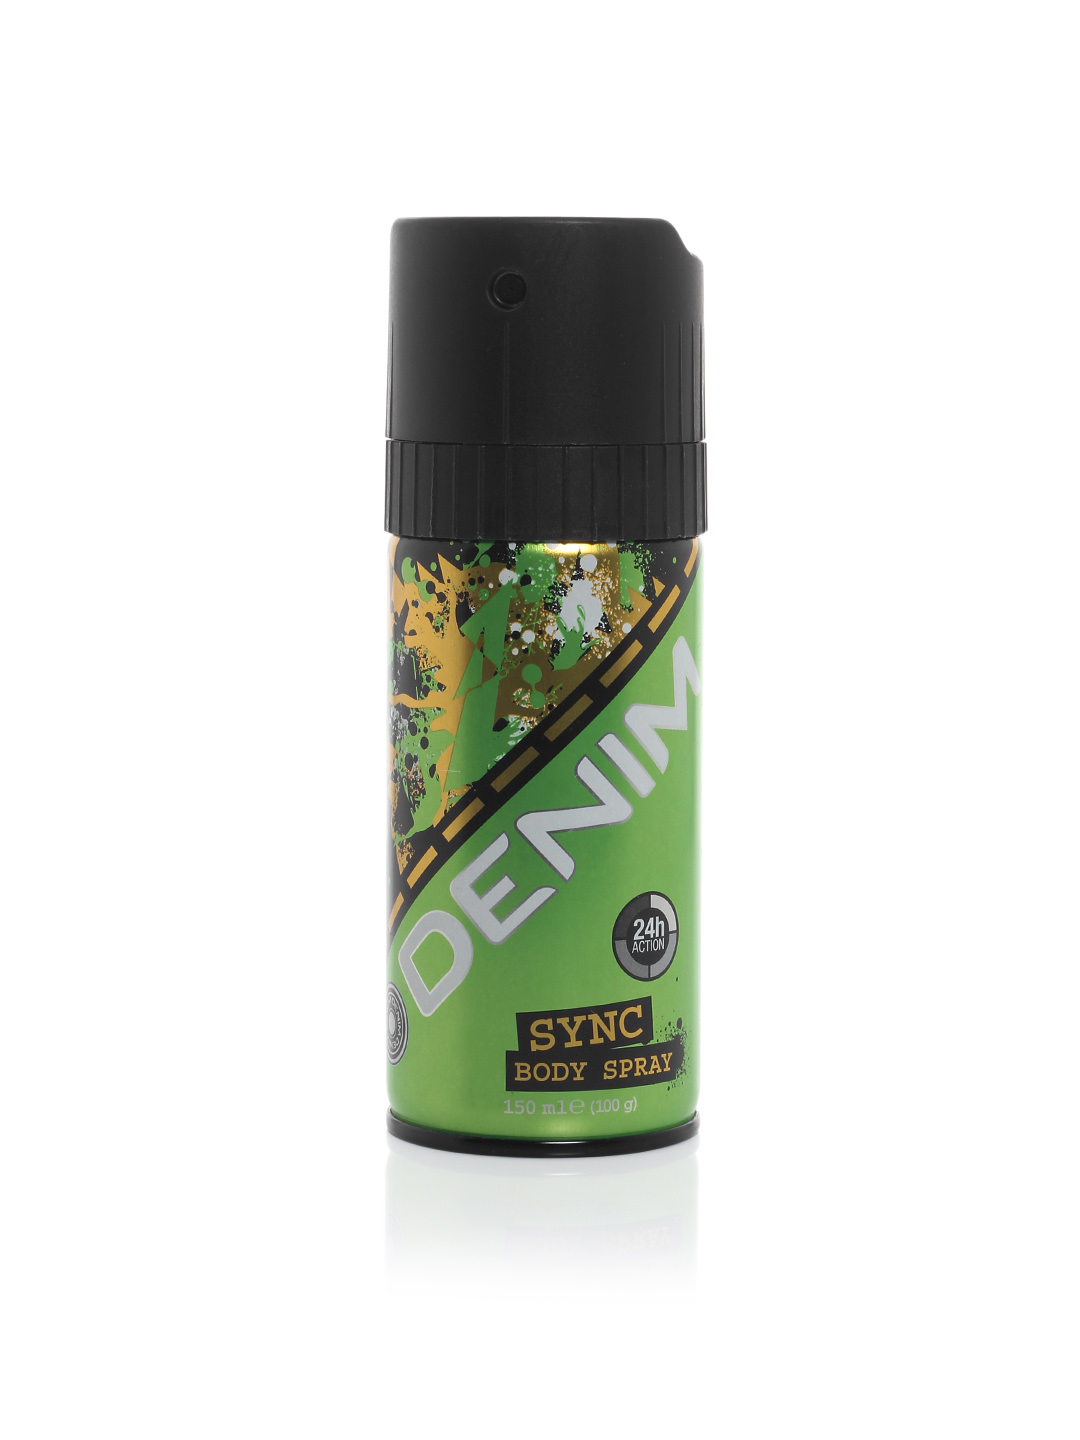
Denim Men Sync Deo
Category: Personal Care / Fragrance / Deodorant
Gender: Men
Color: Green
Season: Spring 2017
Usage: Casual